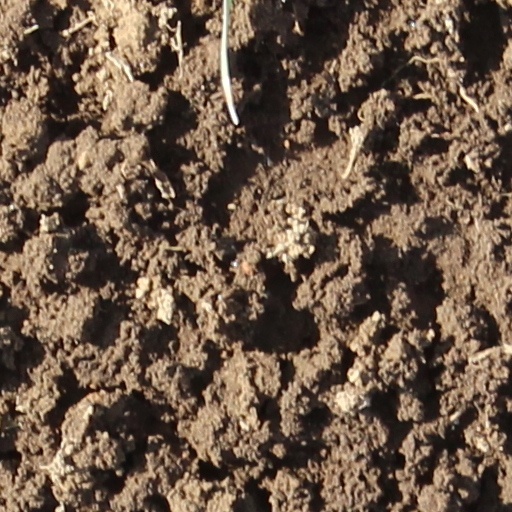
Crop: wheat